Pristine mustached bat

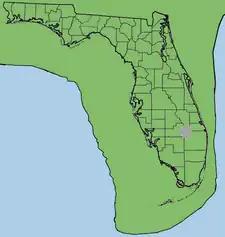
Florida coast about 10,000 years ago, during the early Holocene, just after Pleistocene.

The pristine mustached bat (Pteronotus (Phyllodia) pristinus) is an extinct Late Quaternary species of bat in the endemic Neotropical family Mormoopidae. It was distributed in Cuba and possibly Florida (United States).